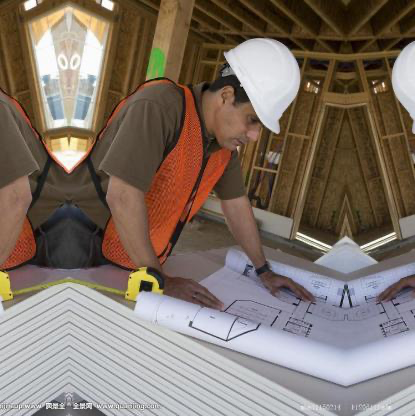
Objects in the image:
label: helmet
label: helmet